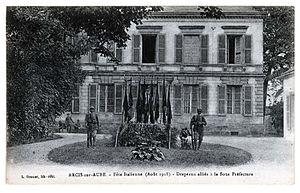
Arcis-sur-Aube (Aube, France) - Soldats italiens à la sous-préfecture.
L'arrondissement d'Arcis-sur-Aube est un ancien arrondissement français du département de l'Aube. Il fut créé le 17 février 1800 et supprimé par décret du 10 septembre 1926. Par la suite, les cantons seront rattachés entre les arrondissements de Bar-sur-Aube, Nogent-sur-Seine et Troyes.